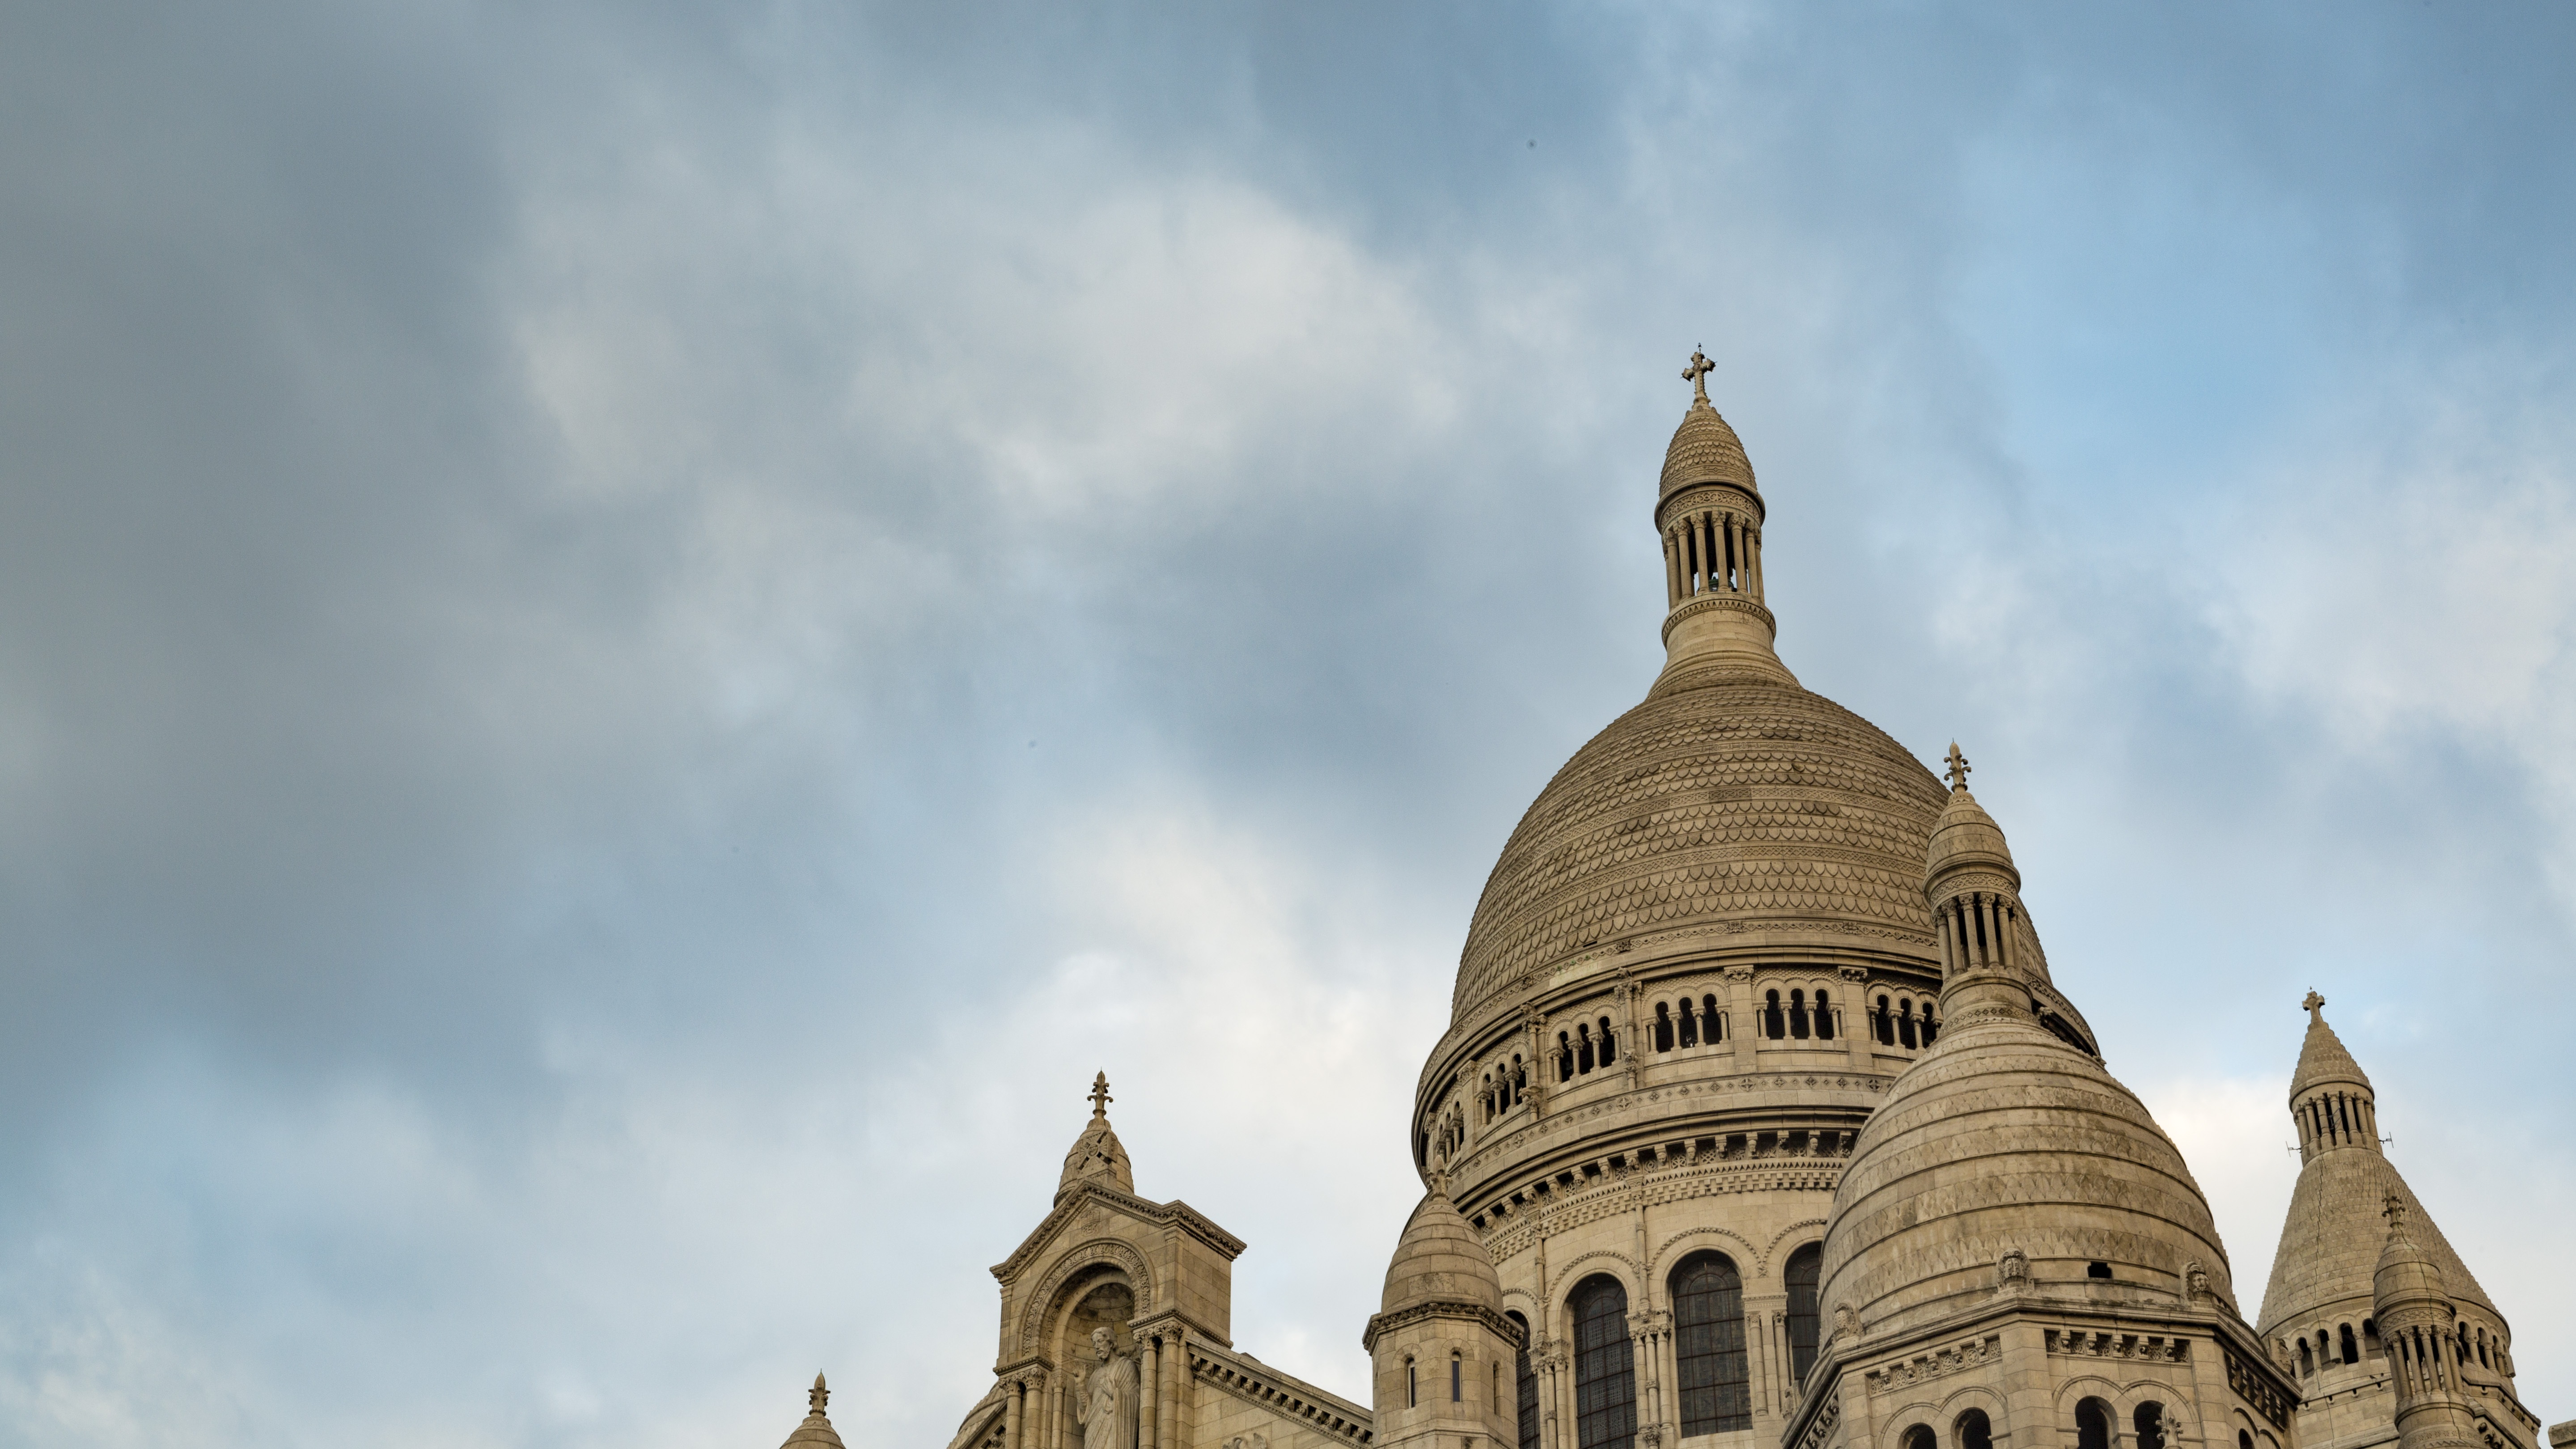
sky, building, statue, tower, landmark, church, cathedral, place of worship, temple, spire, steeple, dome, sacred heart cathedral, a surname choi